Julien Royer

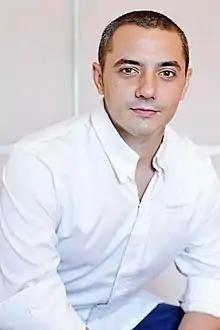

Julien Royer (born 1 September 1982) is a French chef and restaurant owner. He is the Chef-owner of Odette in Singapore and Louise in Hong Kong. in 2019, Odette was awarded the highest distinction of 3 Michelin stars by the Michelin guide. Royer was born in Cantal, Central France to fourth-generation farmers.